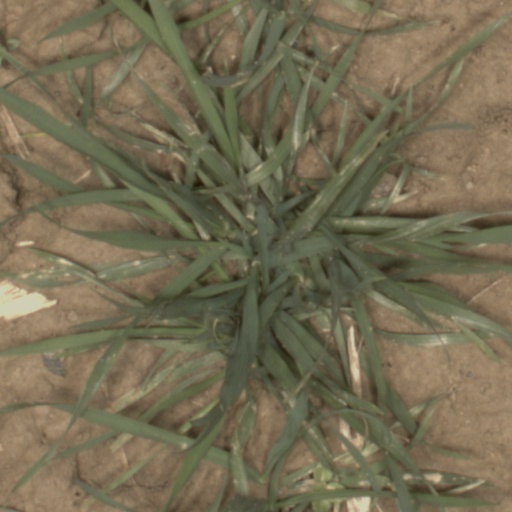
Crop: wheat